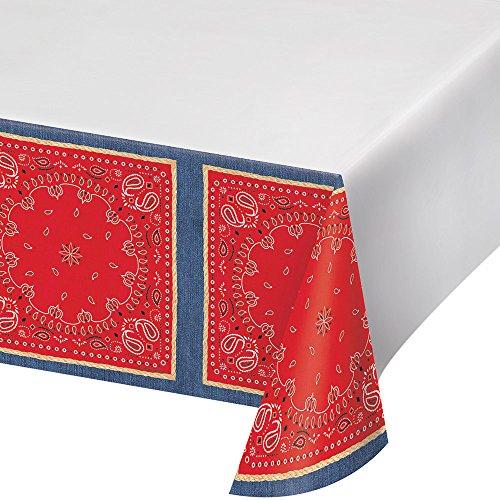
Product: Creative Converting 727492 Party Supplies, 54" x 108", Red
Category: Toys & Games | Party Supplies | Tablecovers
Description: Look for Bandanarama tableware and party supplies from Creative Converting.
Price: $7.48
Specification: ProductDimensions:0.2x7.5x16.2inches|ItemWeight:4.8ounces|ShippingWeight:4.8ounces(Viewshippingratesandpolicies)|Department:Tableware|Manufacturer:CreativeConverting|ASIN:B004XABXQS|Itemmodelnumber:727492|DatefirstlistedonAmazon:January6,2012